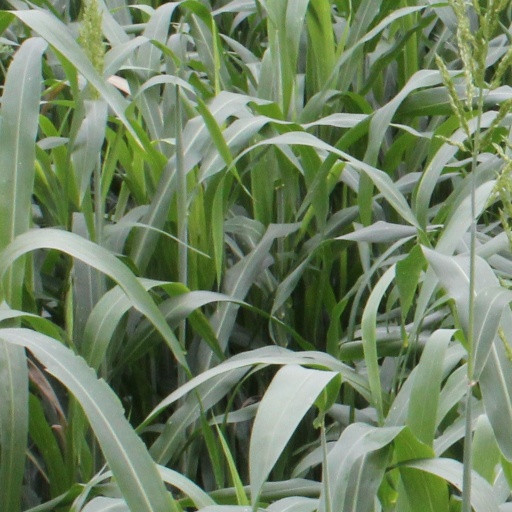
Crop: sorghum